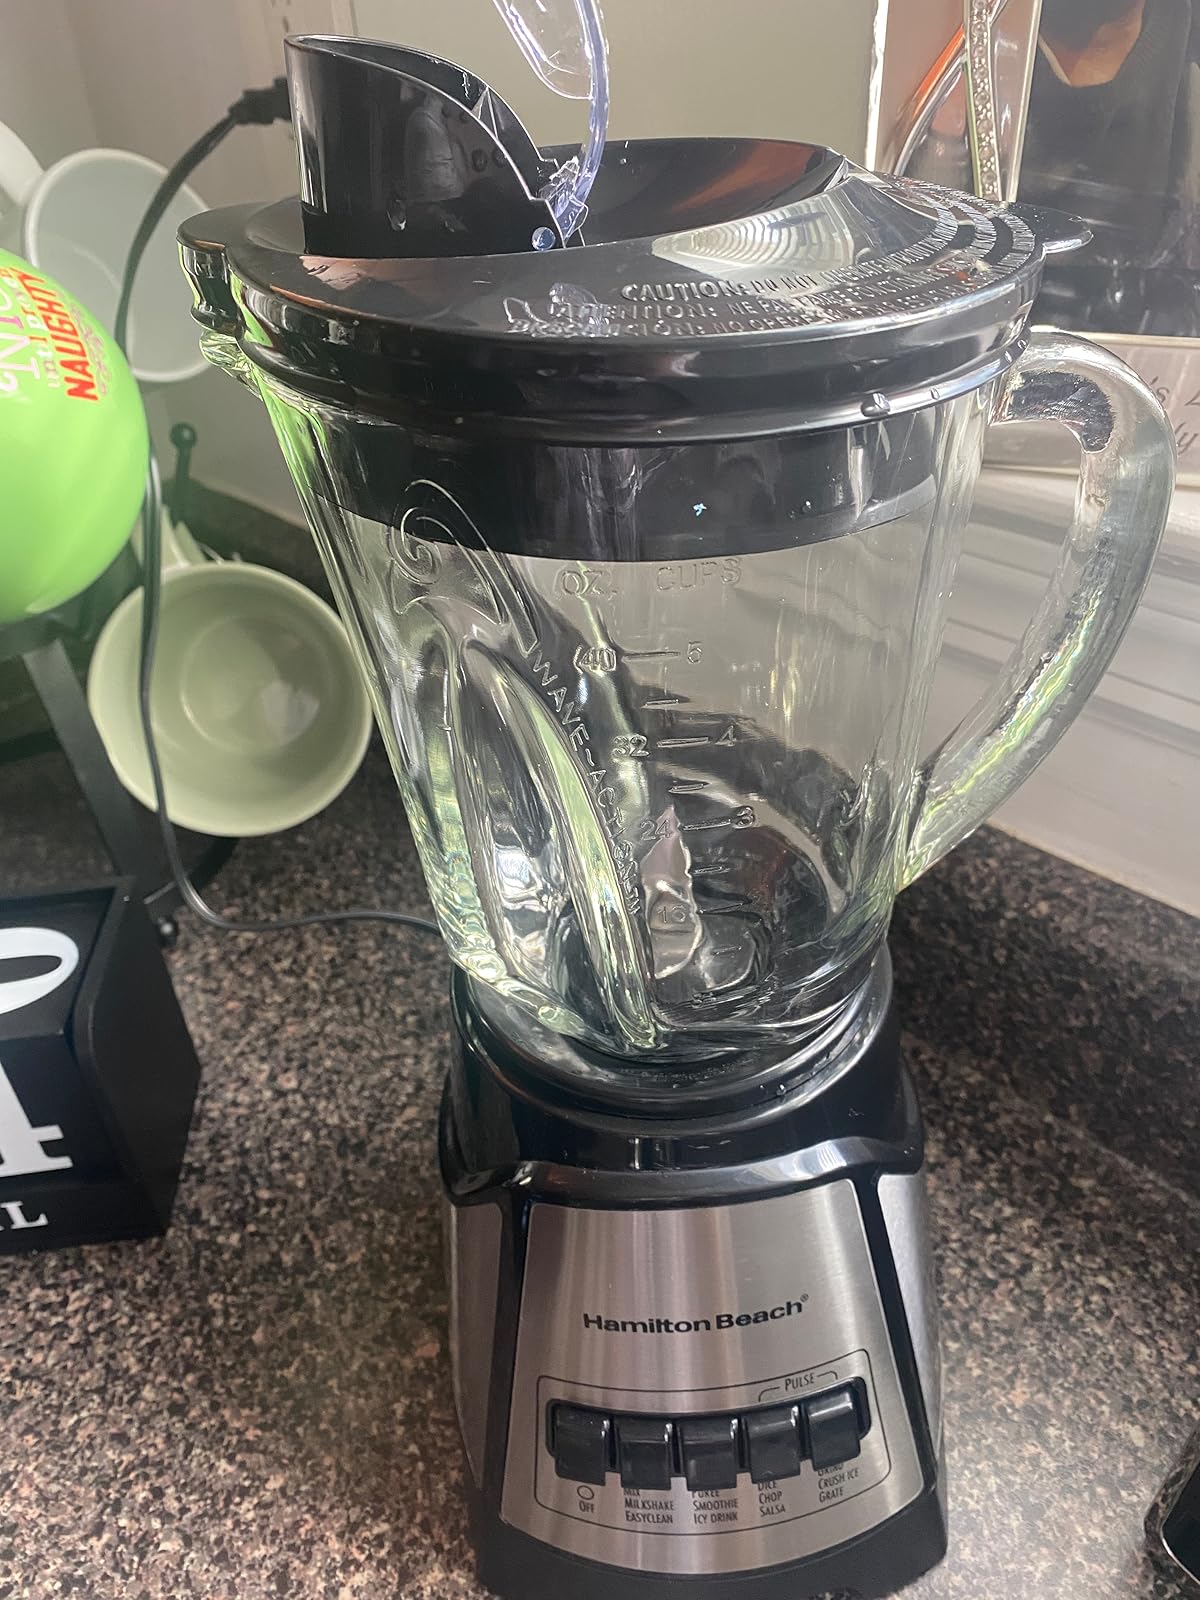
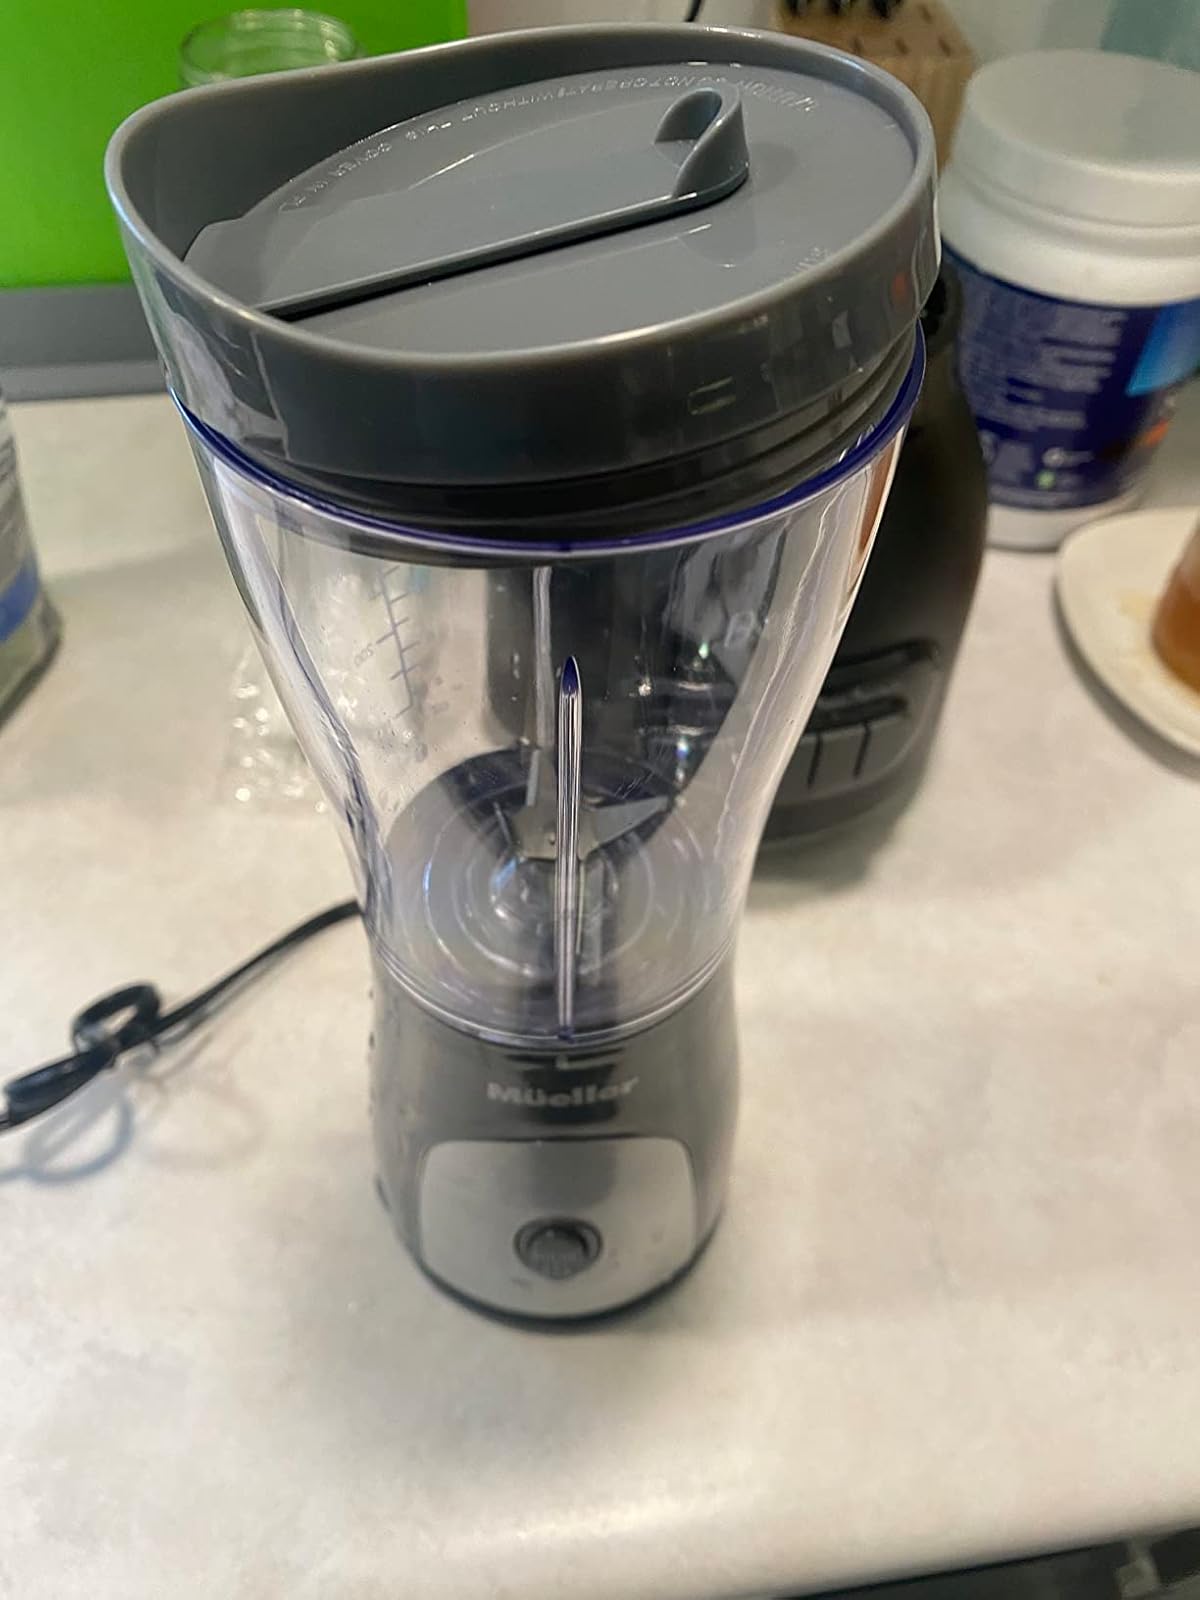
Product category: items_blender
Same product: no